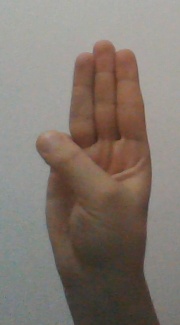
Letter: thaa